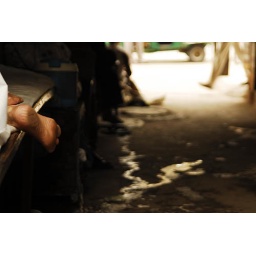
a street floor in chandni chowk